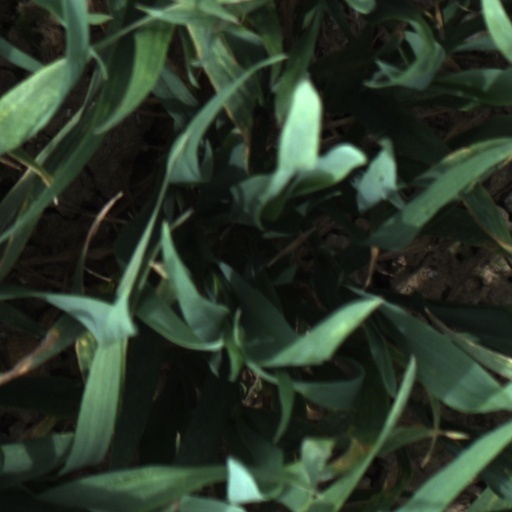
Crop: wheat